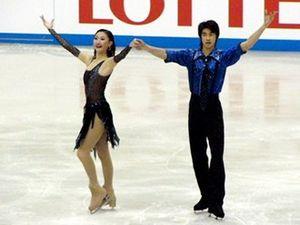
Yang Fang, née le 3 juillet 1984 à Qiqihar dans la province du Heilongjiang, est une danseuse sur glace chinoise.